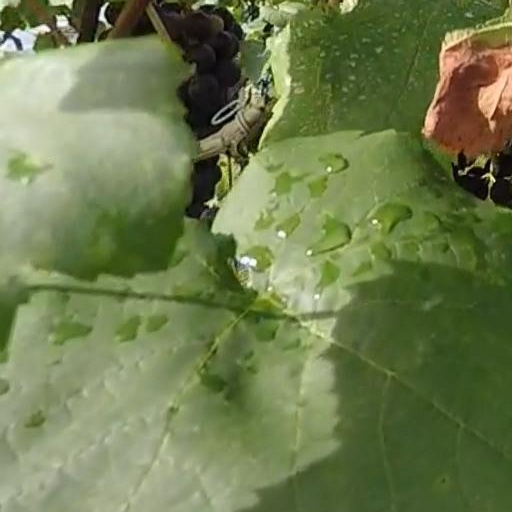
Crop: grape